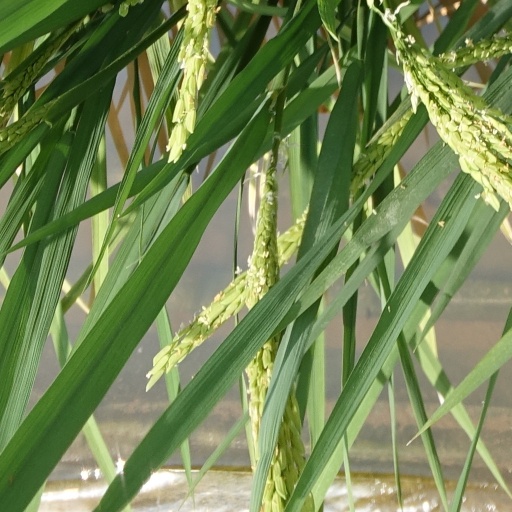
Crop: rice